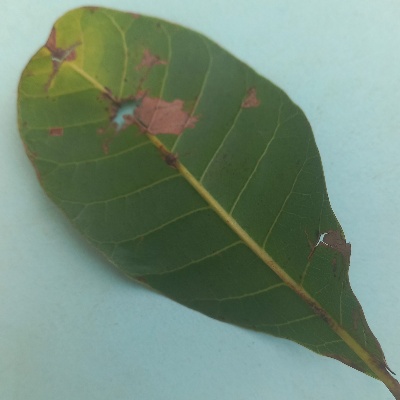
Crop: Cashew
Condition: anthracnose